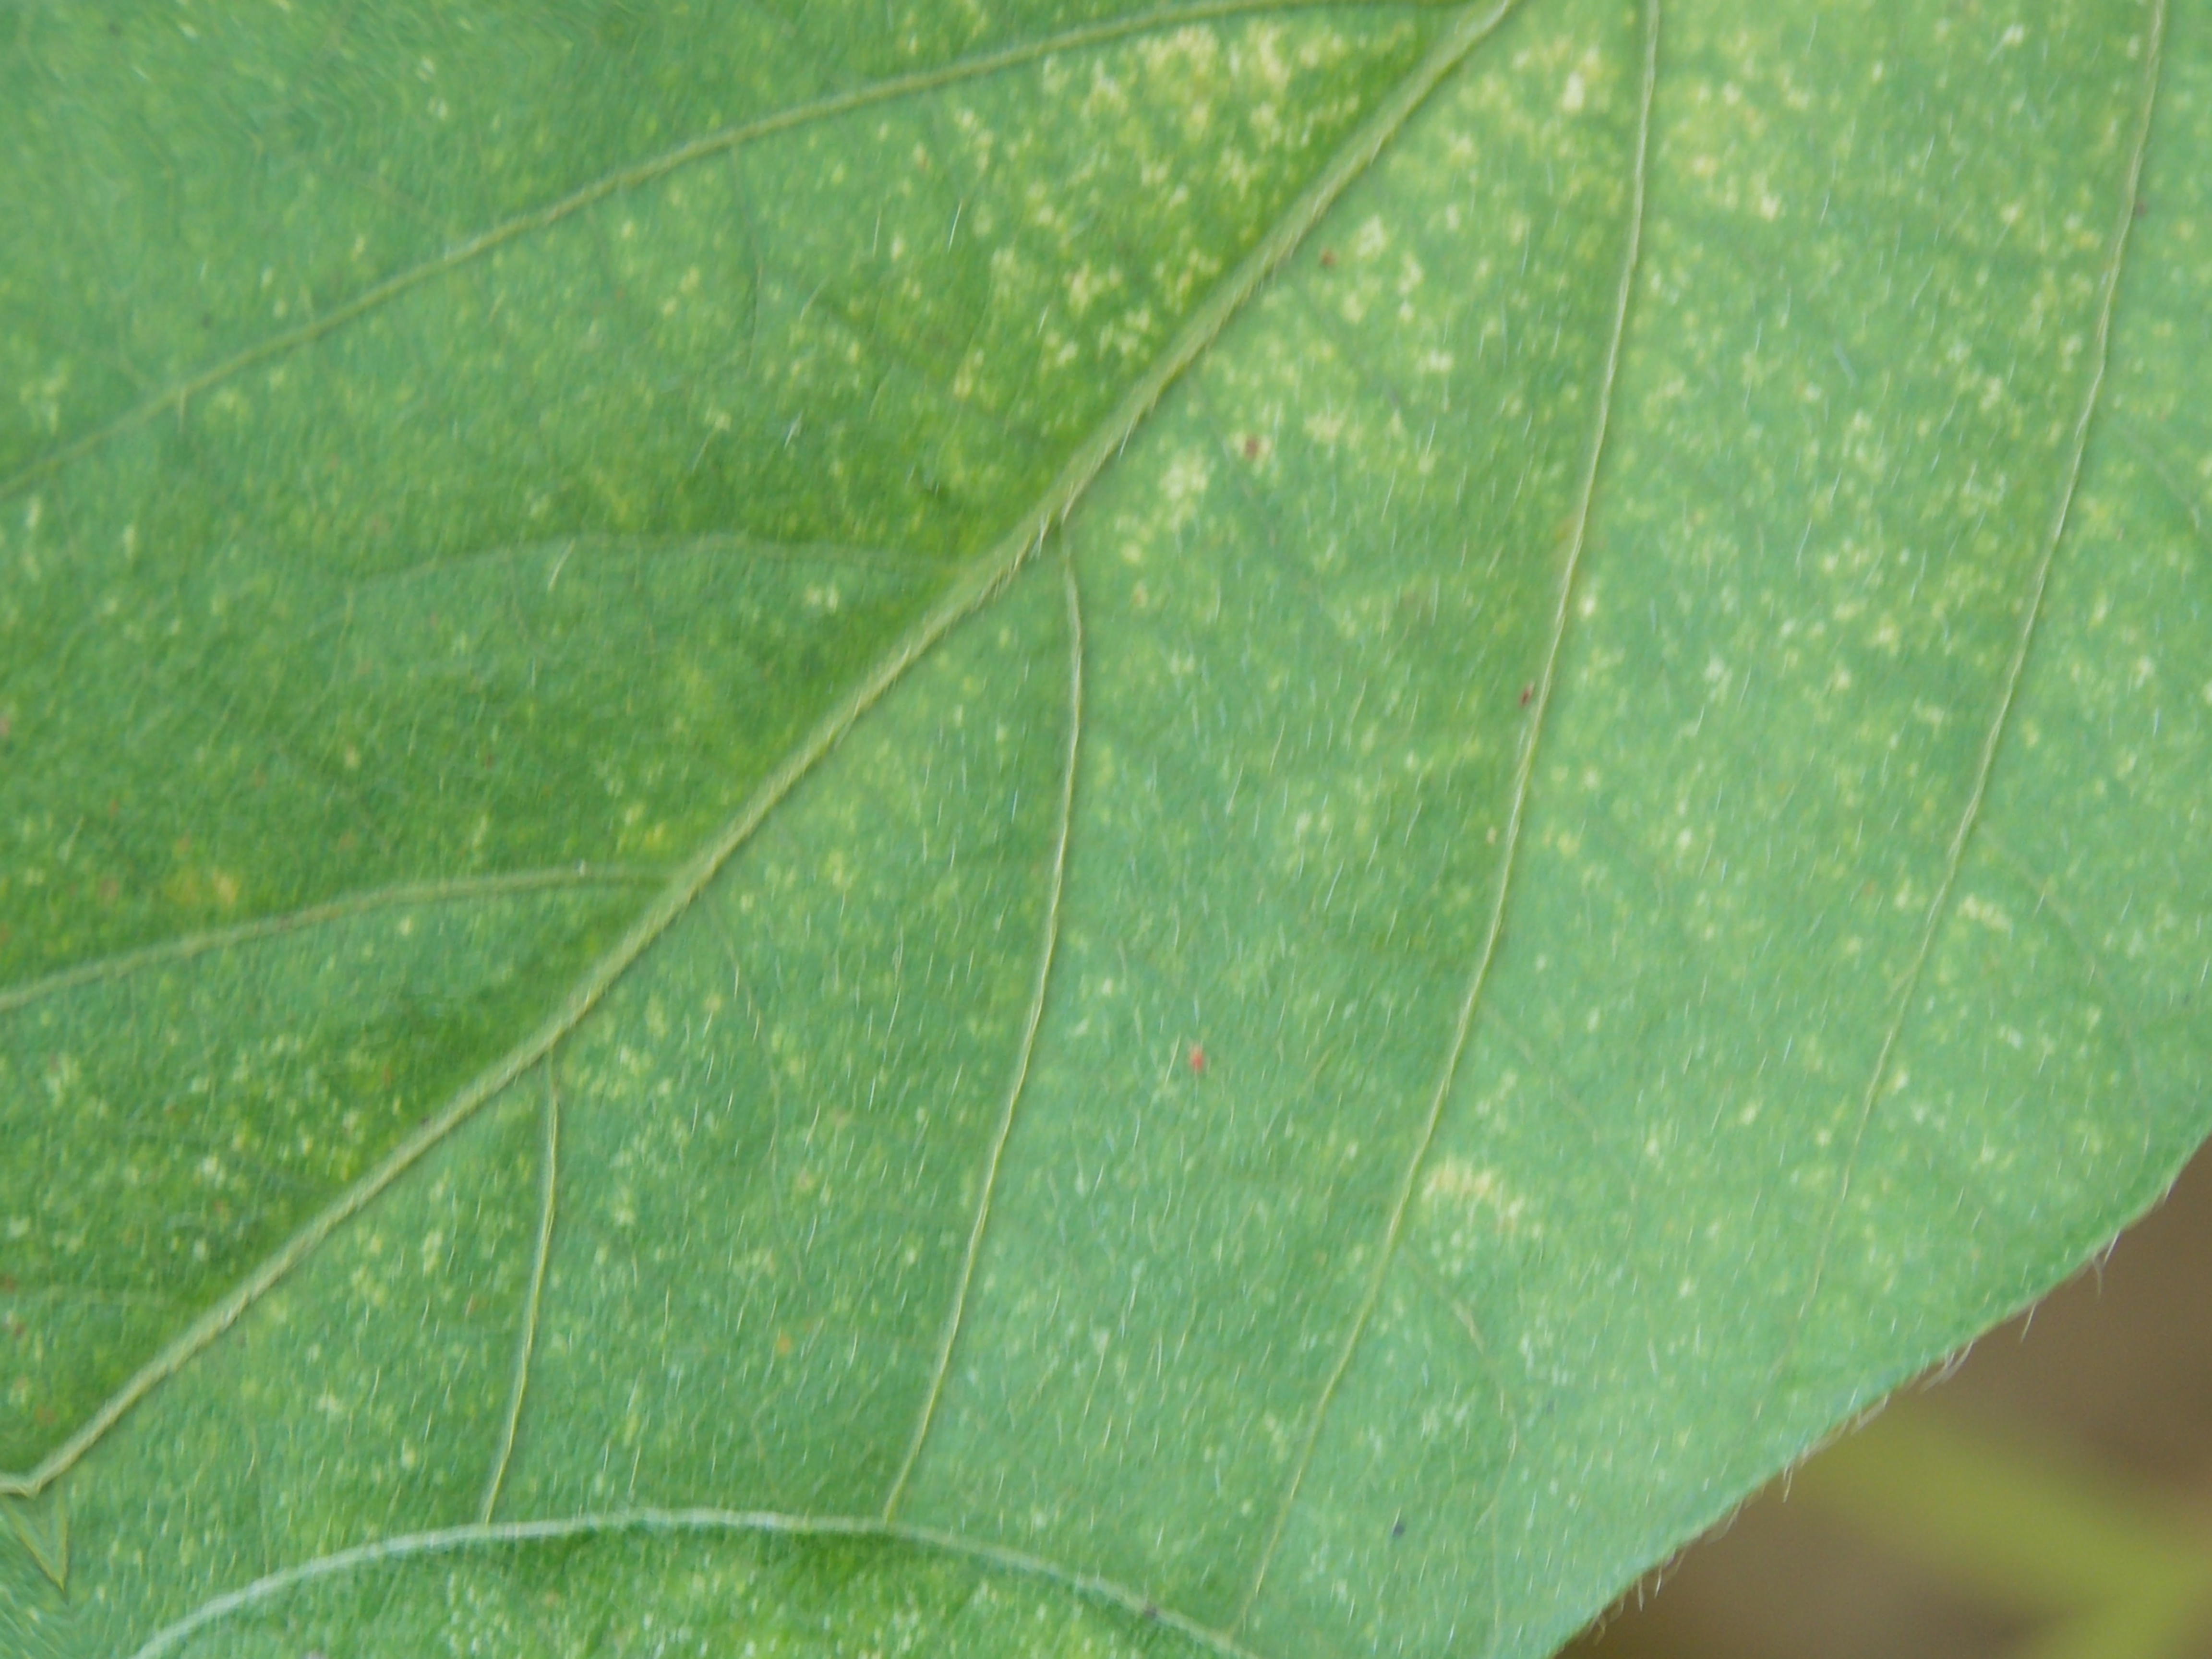
Label: Disease